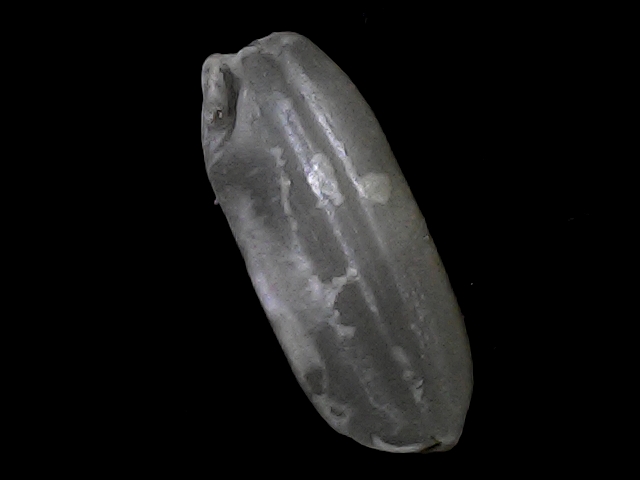
Rice variety: BRRI74